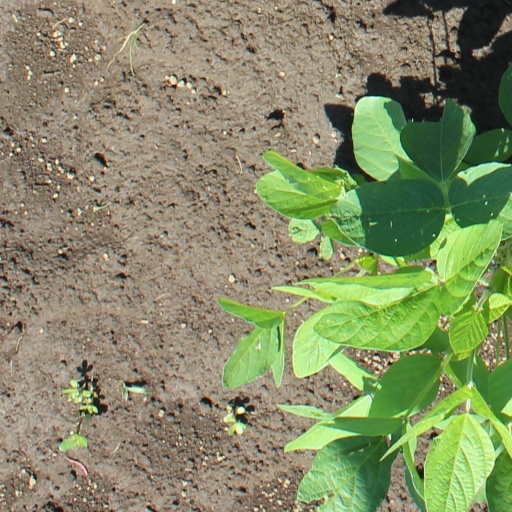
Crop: soybean